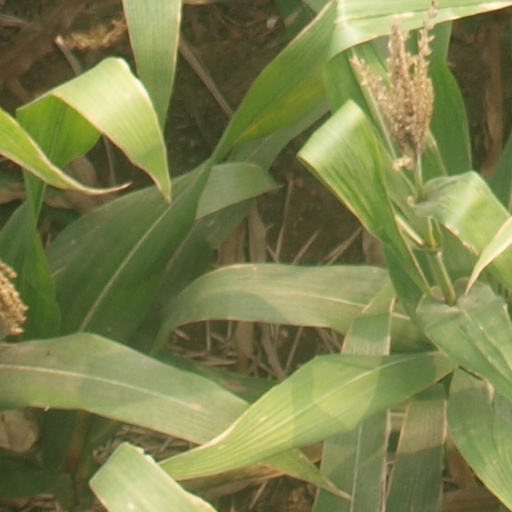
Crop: maize; corn